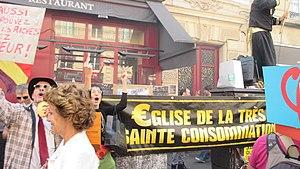
L'Église de la Très Sainte Consommation à la marche du 5 mai 2018, La fête à Macron, parcours d'Opéra à Bastille (Paris, France).
L'Église de la Très Sainte Consommation est une parodie de religion qui tourne en ridicule les comportements consuméristes de la civilisation occidentale par le biais de représentations publiques mimant des prières collectives contre la gloire de la consommation.